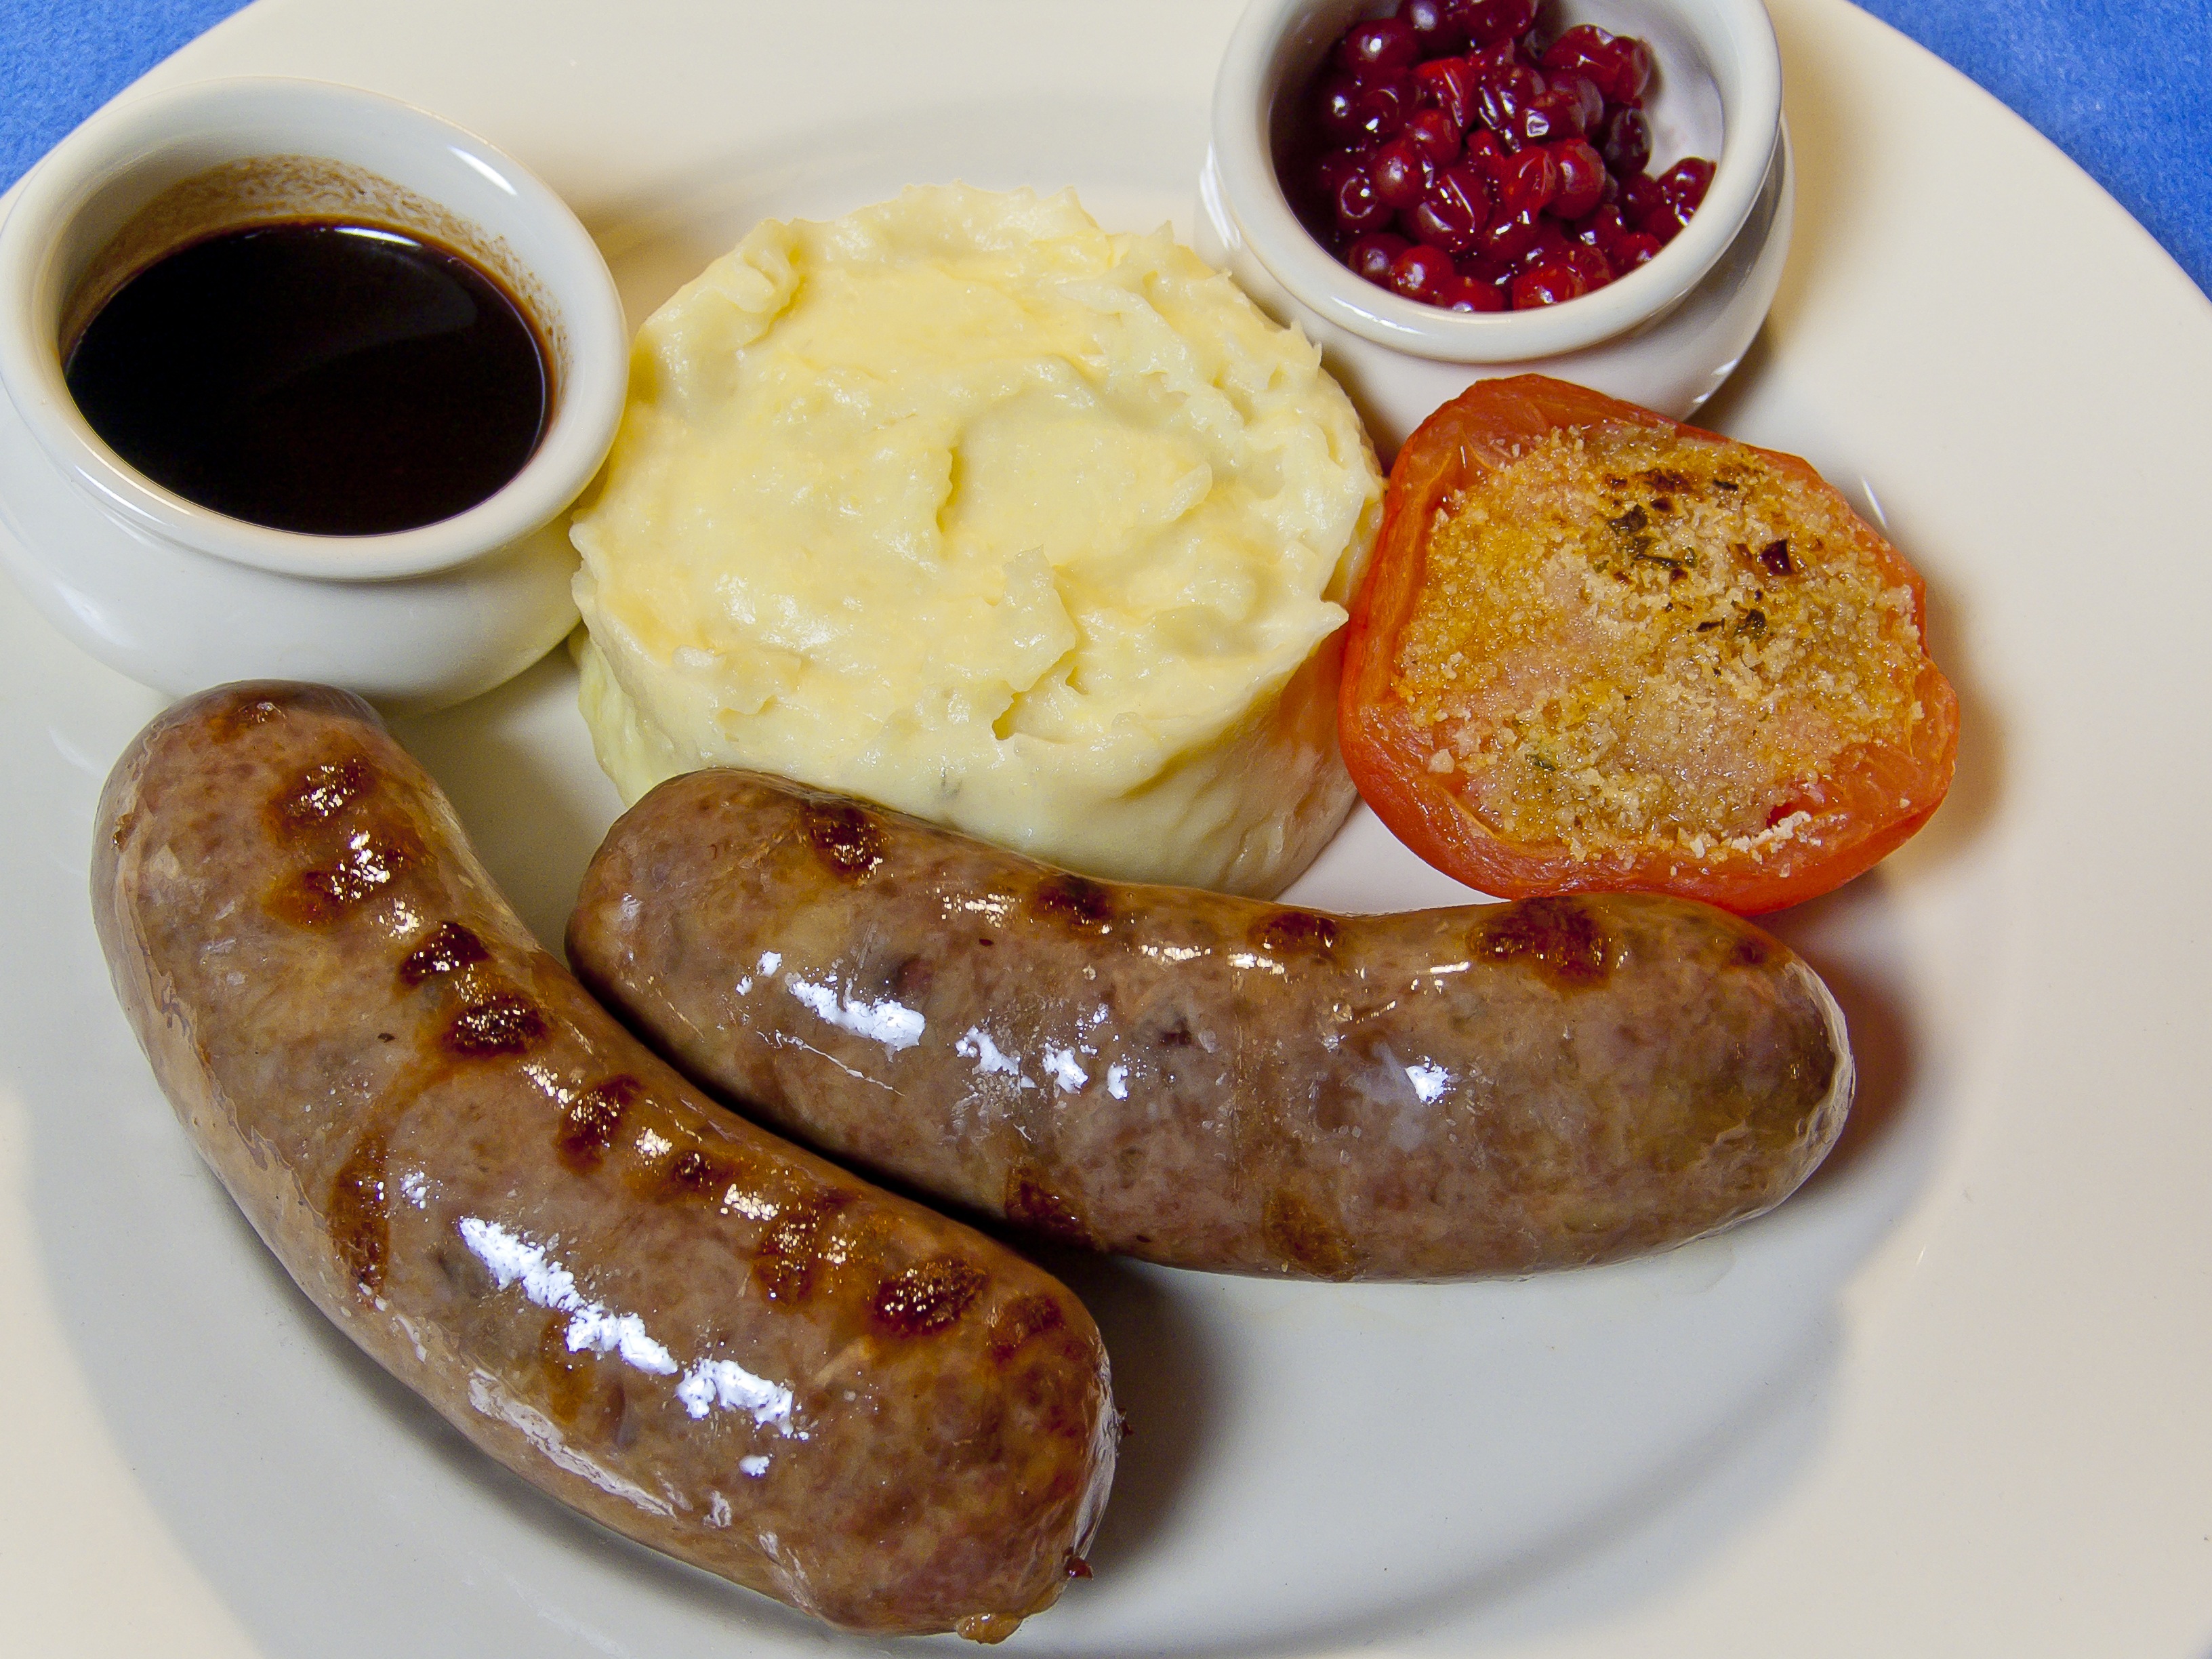
dish, meal, food, breakfast, meat, cuisine, sausage, reindeer, russia, celery, bratwurst, venison, cranberries, animal source foods, full breakfast, kielbasa, weisswurst, breakfast sausage, boudin, deer sausage, national cuisine, baked tomatoes, small peoples of siberia